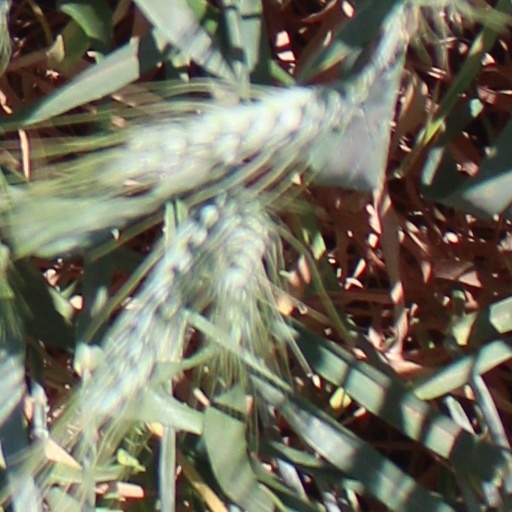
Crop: wheat